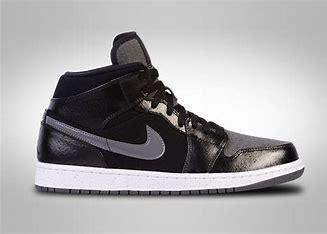
Brand: Jordan
Model: Air 1 Mid Retro Basketball